Aerial refueling

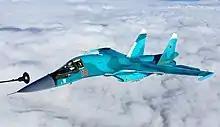
A Russian Air Force Sukhoi Su-34 takes on fuel through a Probe-and-drogue system

Some tankers have both a boom and one or more complete hose-and-drogue systems. The USAF KC-10 has both a flying boom and a separate hose-and-drogue system manufactured by Cobham. Both are on the aircraft centerline at the tail of the aircraft, so only one can be used at once. However, such a system allows all types of probe- and receptacle-equipped aircraft to be refueled in a single mission, without landing to install an adapter. Other tankers are equipped with hose-and-drogue attachments that do not interfere with the operation of the centerline boom: many KC-135s are equipped with dual under-wing attachments known as Multi-point Refueling System (MPRSs), while some KC-10s and A330 MRTTs have similar under-wing refueling pods (referred to as Wing Air Refueling Pods or WARPs on the KC-10).